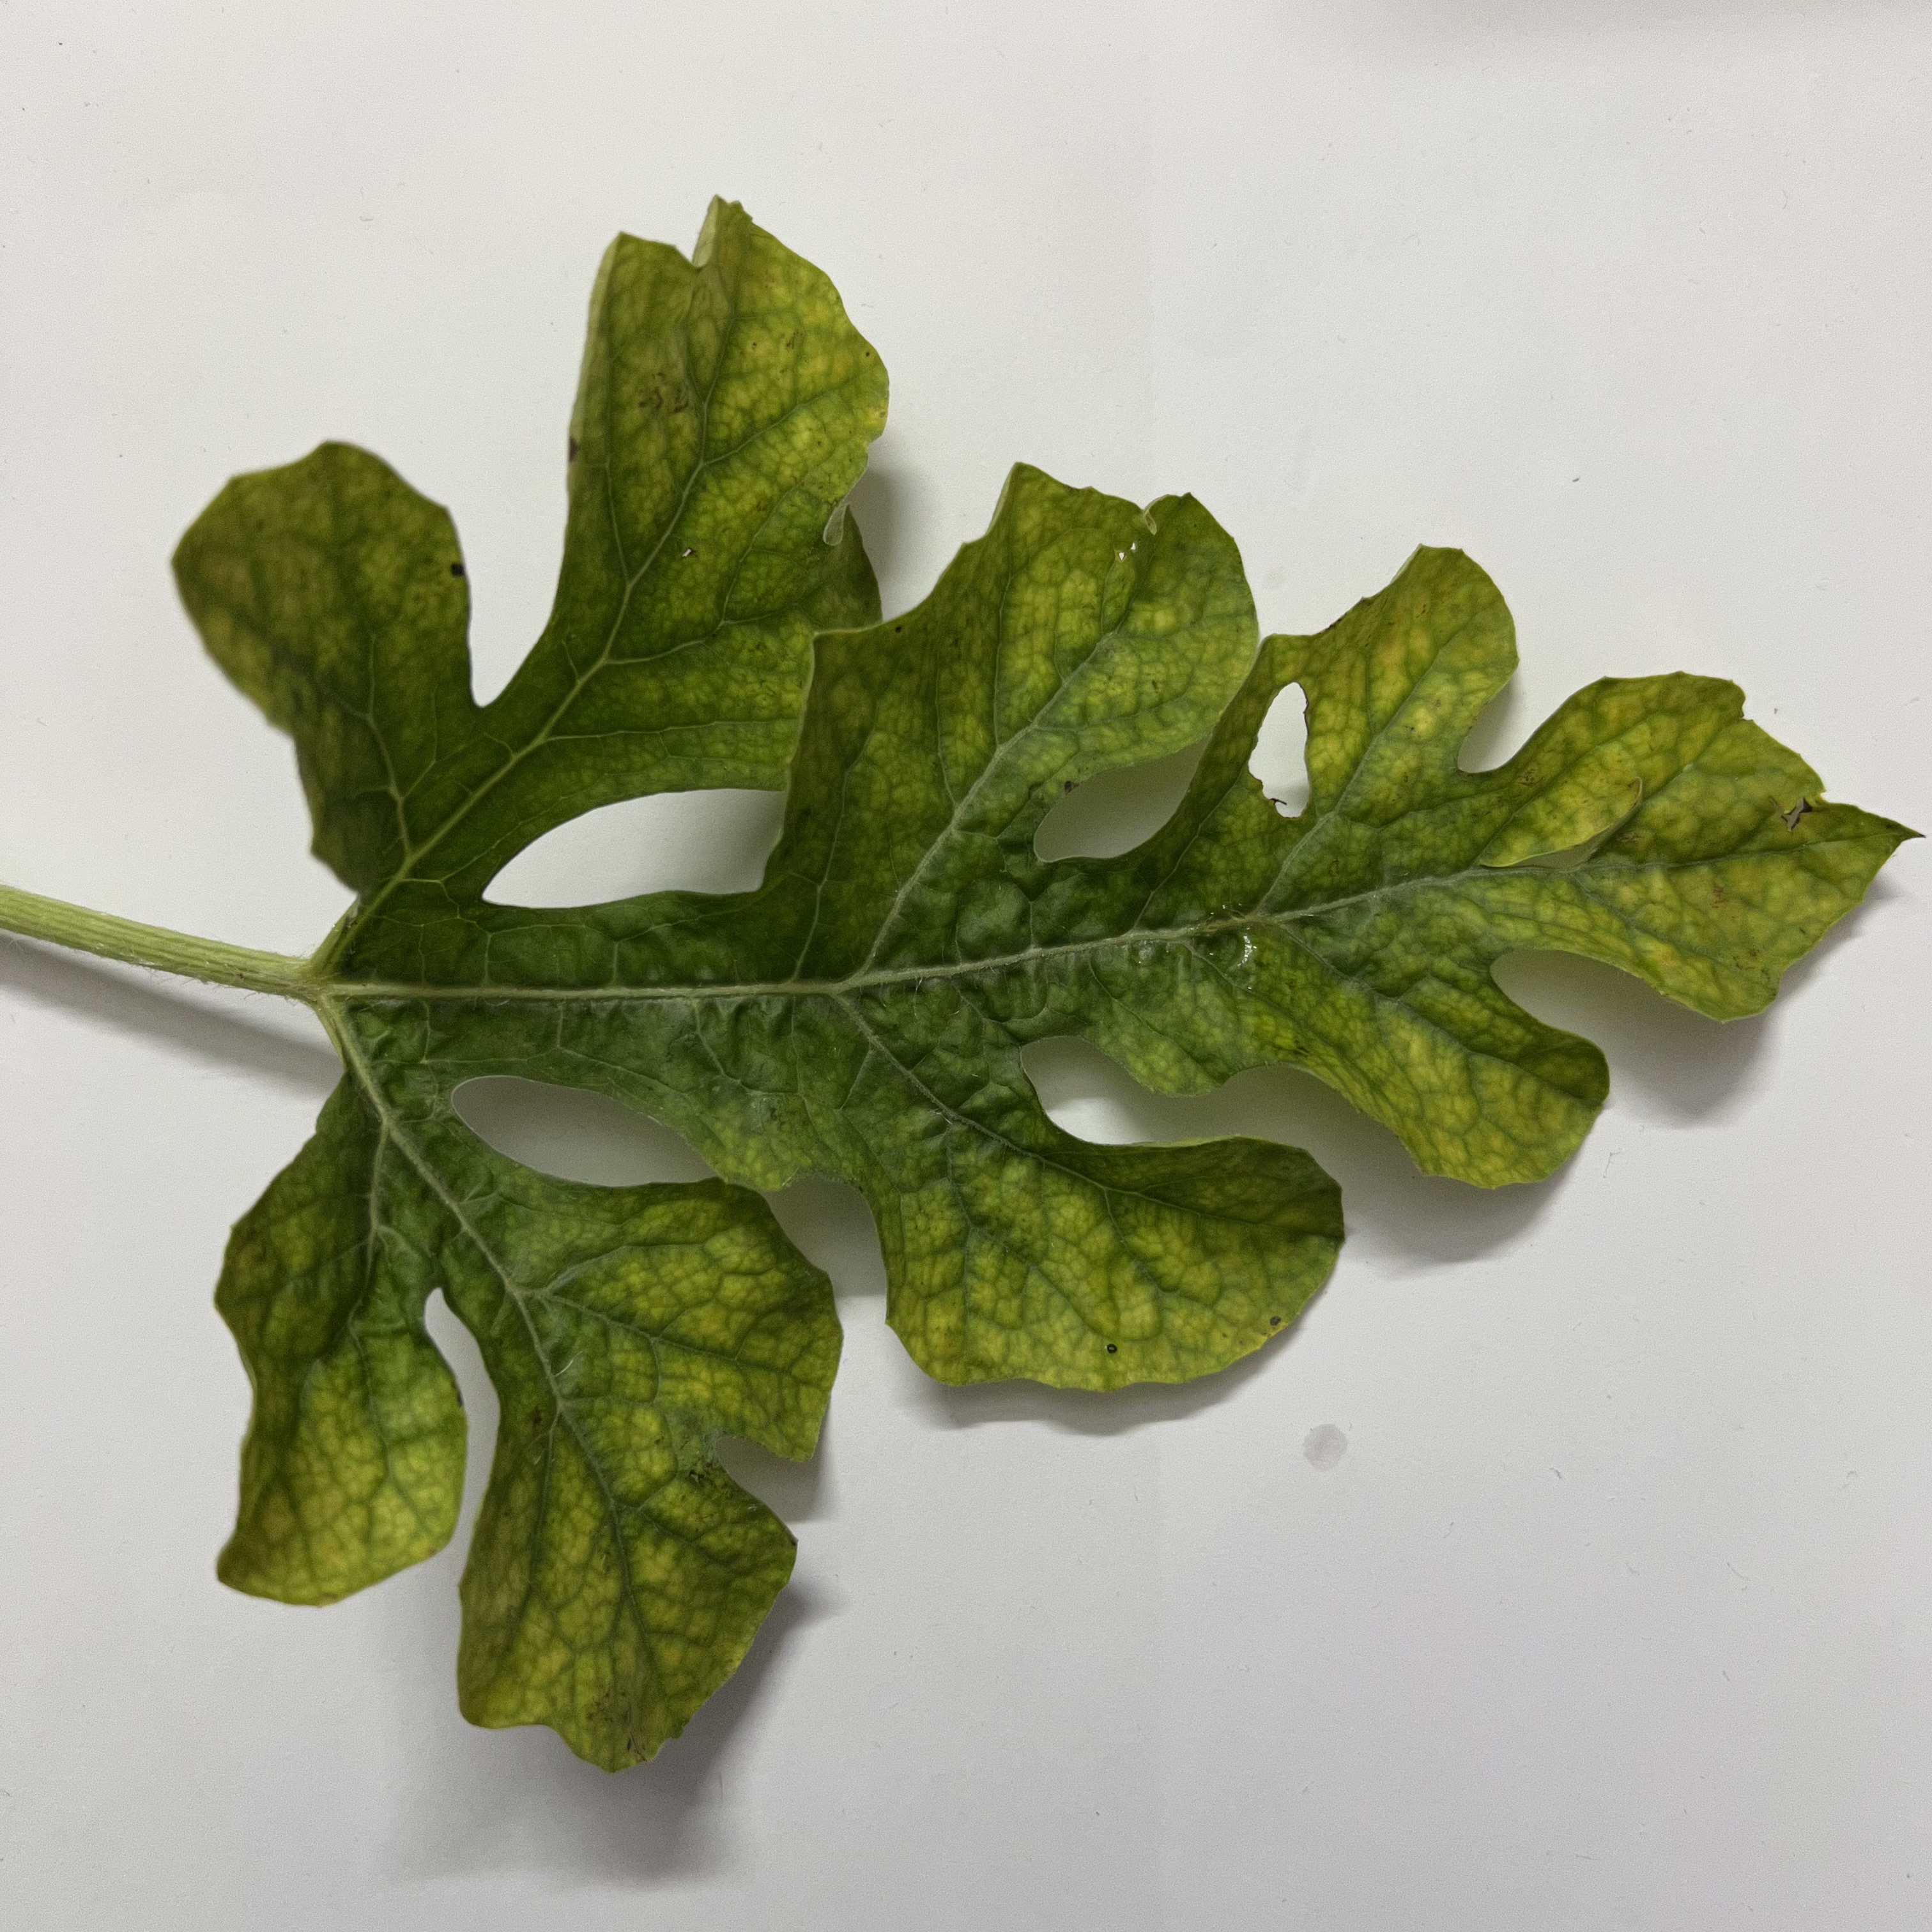
Label: Mosaic_Virus